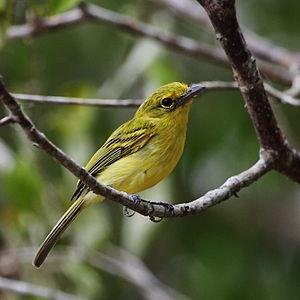
Tolmomyias est un genre de passereaux de la famille des Tyrannidés. Il se trouve à l'état naturel dans le Nord de l'Amérique du Sud, au Mexique et en Amérique centrale.
Le Platyrhynque à poitrine jaune, aussi appelé Tyranneau à poitrine jaune, est une espèce de passereaux de la famille des Tyrannidae.